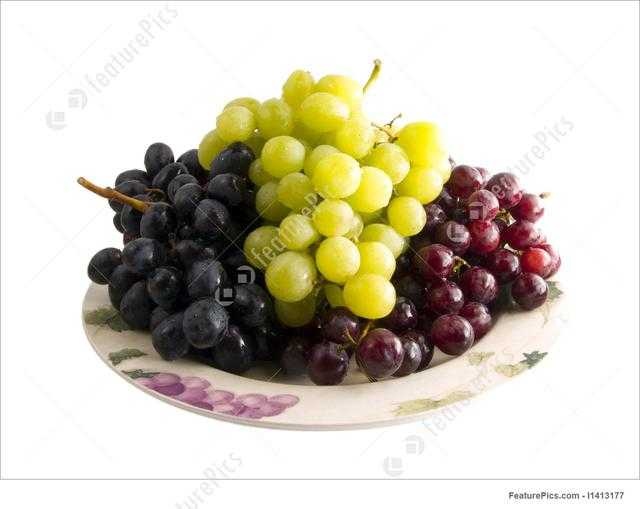
Label: Grapes